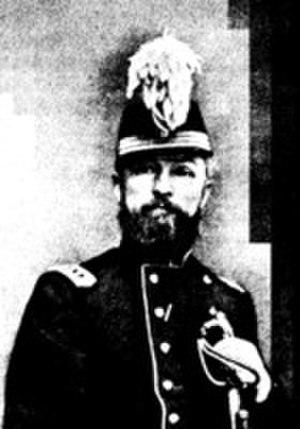
Ferdinand Lecomte
Ferdinand Lecomte, né à Lausanne le 18 août 1826 et mort dans la même ville le 21 novembre 1899, est un écrivain, bibliothécaire, historien et chroniqueur militaire suisse et colonel de l'armée fédérale. Personnalité politique membre du Parti radical, il occupa aussi diverses fonctions et charges civiles administratives et politiques : sous-préfet du district de Lausanne puis chancelier du Canton de Vaud et secrétaire du Grand Conseil entre 1875 et 1899.